Hoffmaniada

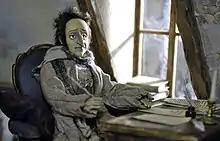
Ernst Hoffmann/Anselm the main character of the film.

Tatiana Lykosov was the puppet animation director. The papier-mâché puppet actors are constructed by a metal skeleton on hinges. In order to convey expression onto the puppets it was necessary for the animator to understand the mood of the puppet and how they behave in certain situations. A report revealed the heads of the characters, express three different emotions: neutral, smiling and menacing. After sawing the head, the eyes are inserted inside made by balls that move in the same way as in a living person or a bird. The animators also designed the miniaturized props for the film such as candlesticks placed on the tables, paintings hanging on the walls or the piano, sofas, and chairs. The most difficult shot was the appearance of the character the Sea King who had to be depicted in smooth locomotion since the character had only a tail and no legs. The tail made of rubber with a metal hinge structure inside was attached to a coordinate table that moved through cogs.